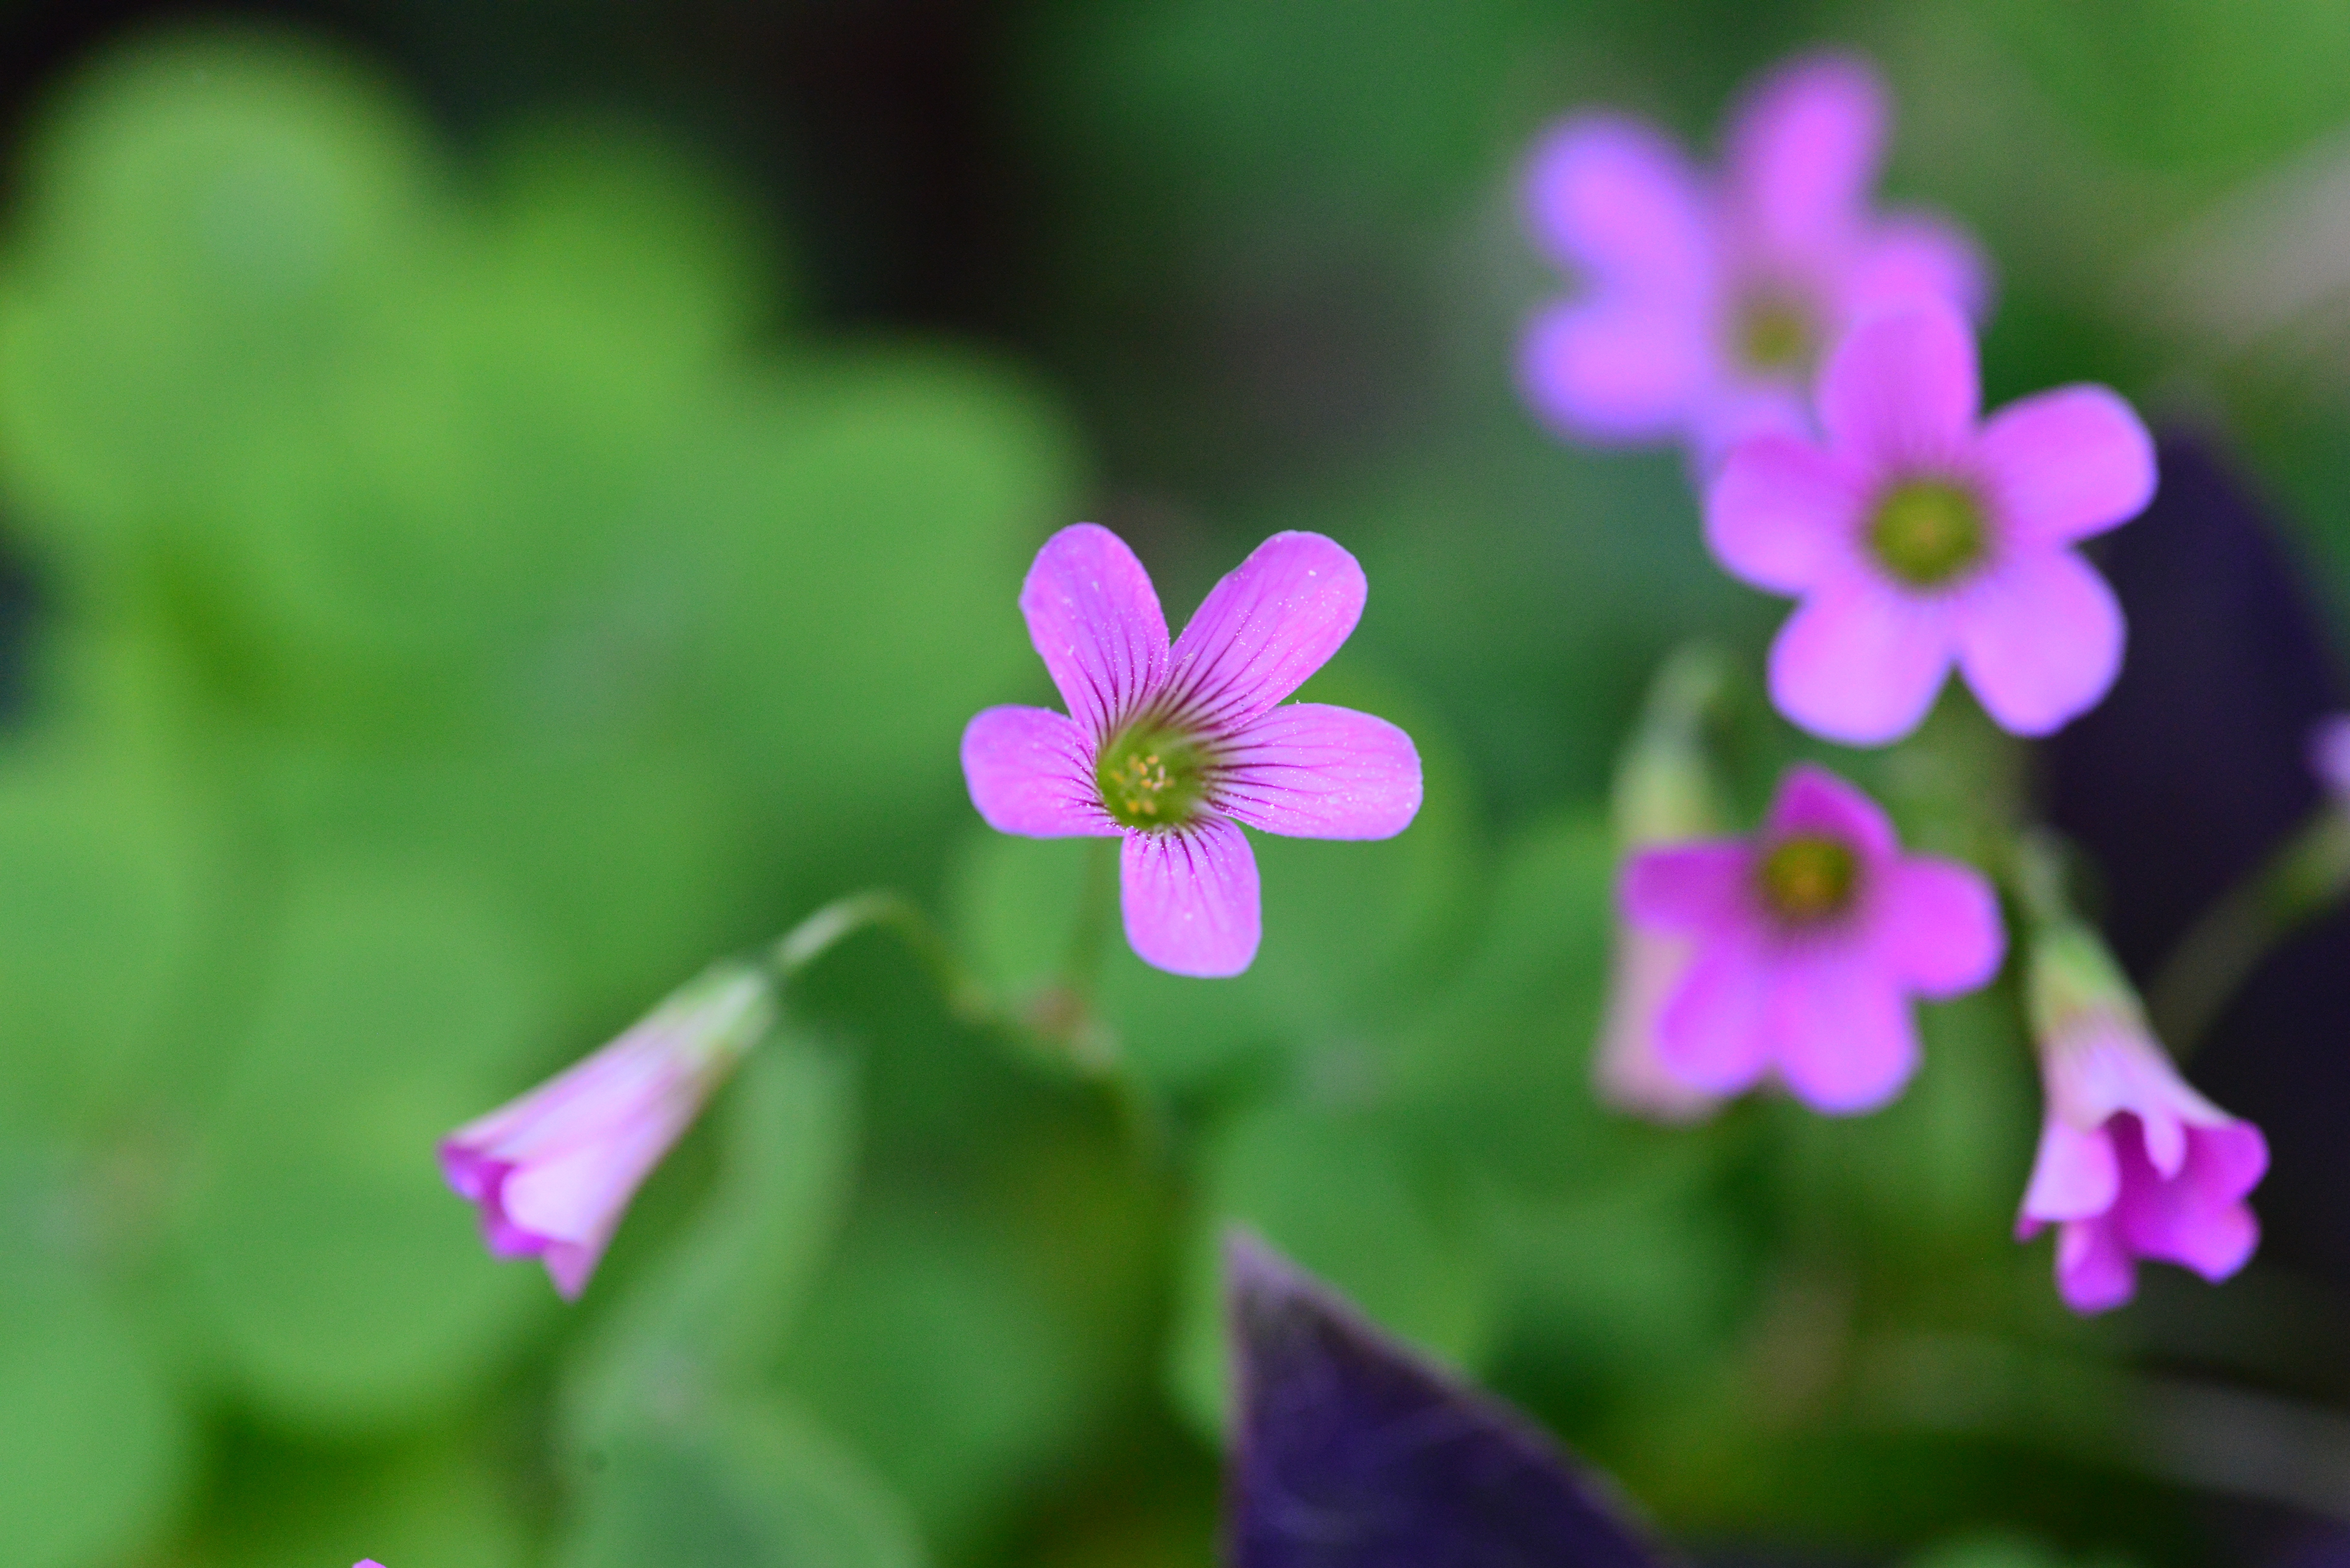
blossom, plant, white, flower, petal, bloom, summer, spring, botany, yellow, flora, wildflower, petals, beautiful, marguerite, macro photography, flowering plant, annual plant, land plant